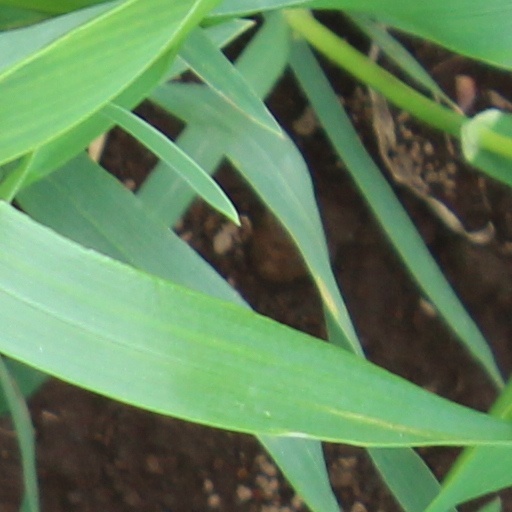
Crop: wheat